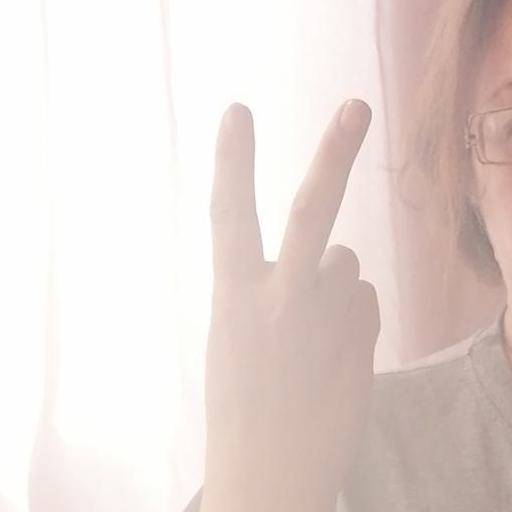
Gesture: peace_inverted